Auckland Region Women's Corrections Facility

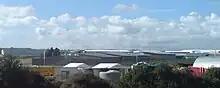
The prison viewed over nearby properties

Auckland Region Women's Corrections Facility (ARWCF) is a women's prison in the Wiri suburb of South Auckland, New Zealand. Also in the vicinity are the Wiri Mens Corrections Facility and Korowai Manaaki Youth Justice Facility. It opened in 2006 and is the first purpose-built women's prison in New Zealand; there are two older women's prisons. About 6 per cent of the New Zealand prisoner population is female.